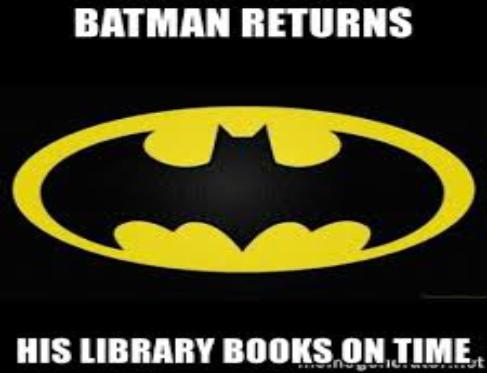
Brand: batman returns
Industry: Leisure